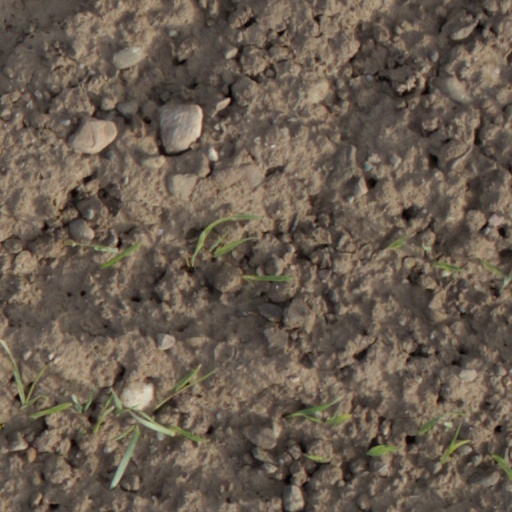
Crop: wheat